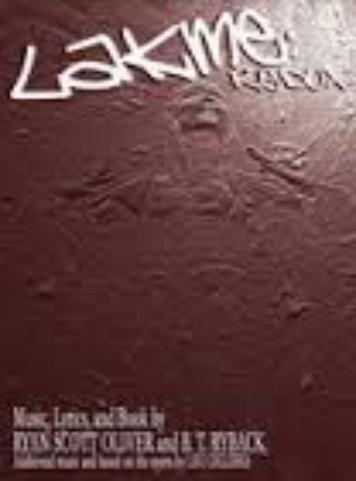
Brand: lakme
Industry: Necessities